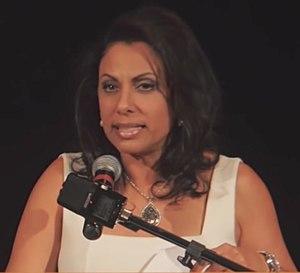
Brigitte Gabriel née Hanan Qahwaji le 21 octobre 1964 à Marjayoun au Liban est une journaliste libano-américaine conservatrice, critique de l'Islam, et fondatrice des organisations politiques à but non lucratif : l'American Congress For Truth et ACT! for America.